Seirō Jūnitoki

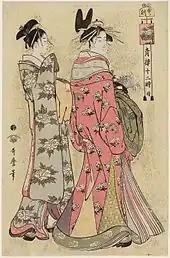

"Saru no koku" is the Hour of the Monkey, about 4:00 in the afternoon.